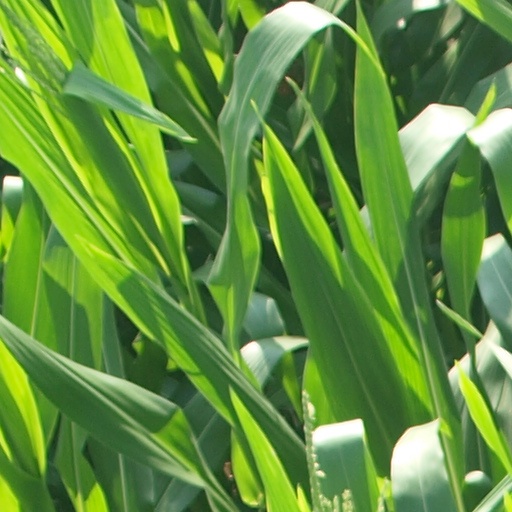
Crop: maize; corn